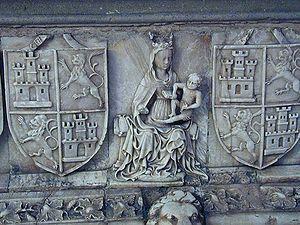
Vierge à l'enfant et les blasons de la couronne de Castille et Léon. Sarcophage en Albâtre de María de Molina. Monastère de San Francisco de Valladolid, Espagne.
María Alfonso de Meneses, née en 1265 et décédée à Valladolid en 1321, généralement désignée sous le nom de María de Molina, est reine consort de Castille et de León par son mariage avec Sanche IV de 1284 à 1295 puis reine régente pendant les minorités de son fils Ferdinand et de son petit-fils Alphonse.